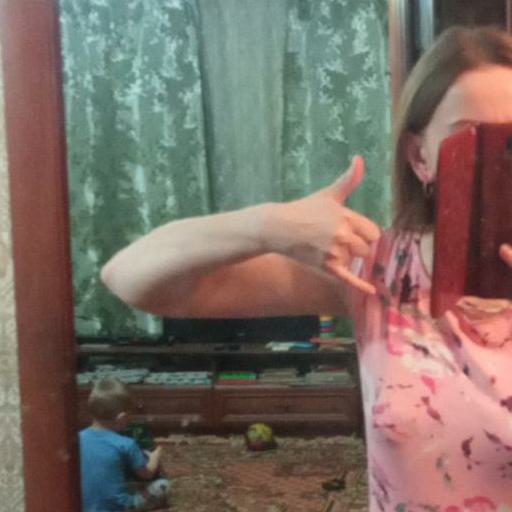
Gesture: call